Francesco Maria del Monte

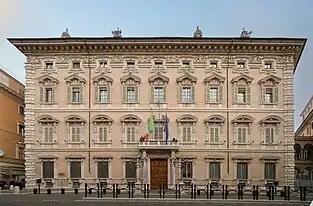
Palazzo Madama, Cardinal del Monte's palace in Rome.

Born in Venice of the aristocratic del Monte family of Tuscan origin (which provided several cardinals to the church), he was the son of Marquis Ranieri Bourbon del Monte, first Count of Monte Baroccio, and Minerva Pianosa. He began his ecclesiastical career as Abbot commendatario of Santa Croce a Monte Fabali. He then went to Rome when he was still quite young, and was appointed as auditor for Cardinal Alessandro Sforza, before being finally admitted into the court of Cardinal Ferdinando de' Medici. He made his way up through the clerical ranks as Referendary of the Tribunals of the Apostolic Signature of Justice and of Grace (1580), and later went to serve the grand-duke of Tuscany, the former Cardinal Ferdinando de' Medici.